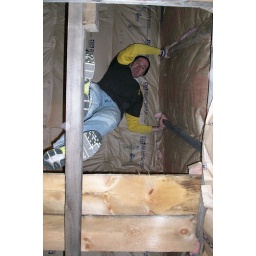
Installing insulation in second floor of the house we are helping make in Friendship NY